BC Research

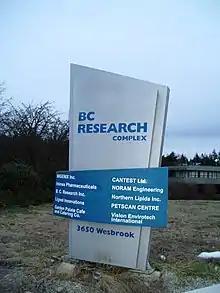
A sign at the closed facility still in place in early 2009

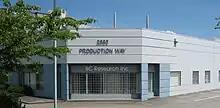

BC Research Inc. is a privately owned Canadian process technology incubator, specializing in custom research, process development and technology commercialization. Headquartered in downtown Vancouver, British Columbia, BC Research operates primarily from their "Technology Commercialization and Innovation Centre" on Mitchell Island in the Vancouver suburb of Richmond. This 40,000 sq-ft facility includes a 28,000 sq-ft pilot plant development area (30 ft vertical clearance), 2,500 sq-ft laboratory space, 9,000 sq-ft of office space, as well as a small machine shop and fenced outdoor piloting space. Technologies are scaled up from concept to pilot or demonstration scale in preparation for commercialization. Engineering support is provided by sister companies NORAM Engineering and Constructors Ltd, which specializes in process development and commercialization in six industrial business areas with plant installations in Canada and abroad, as well as NORAM Electrolysis Systems Inc and Axton Inc.